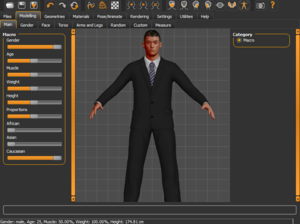
MakeHuman est un logiciel libre de modélisation 3D de corps humains. Les modèles générés sont destinés à être importés dans des logiciels de modélisations 3D plus généraux comme Blender ou 3D Studio Max.